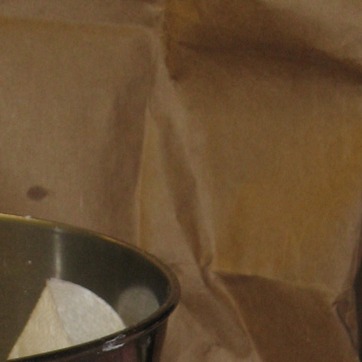
Material: paper